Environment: real
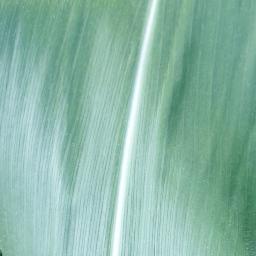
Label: healthy